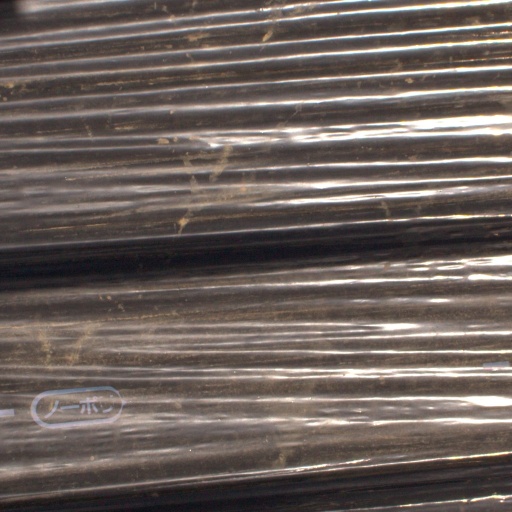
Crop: Jerusalem artichoke